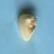
Maize quality: Good